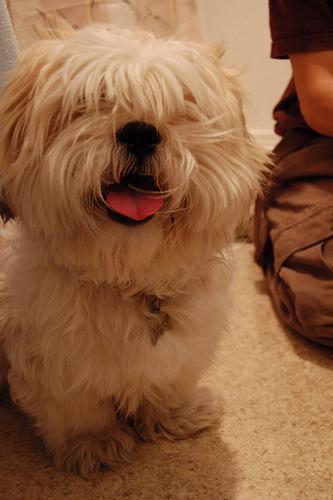
Lhasa